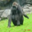
Label: chimpanzee